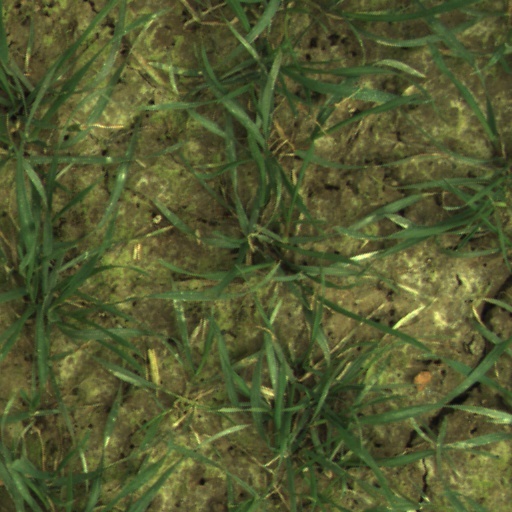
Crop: wheat